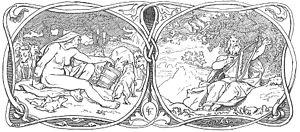
Dans la mythologie nordique, Járnviðr est une forêt située à l'est de Miðgarð, habitée par des femmes troll, ainsi que par une vieille femme ayant enfanté des jötnar et des loups gigantesques. Járnviðr est citée dans l'Edda poétique, compilée au XIIIᵉ siècle à partir de sources traditionnelles antérieures, et dans l'Edda en prose, écrite au XIIIᵉ siècle par Snorri Sturluson.
Dans la mythologie nordique, Eggthér ou Egðir est un géant décrit assis sur un tertre jouant joyeusement de la harpe accompagné des chants du coq Fjalarr comme signe du commencement de la prophétique fin du monde Ragnarök. Cette scène est décrite par les prédictions d'une völva dans le poème Völuspá de l'Edda poétique, à la strophe 42 :